Historic Uptown

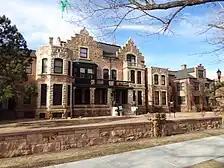
Hagerman Mansion, 610 N Cascade Avenue

Constructed in 1885 by Colorado railroad magnate James John Hagerman, the Hagerman Mansion stands proudly at 610 North Cascade Avenue in Colorado Springs. Originally designed as a splendid stone Victorian eclectic mansion, significant alterations were made in 1927, transforming it into a luxury apartment building with 22 units while preserving its architectural integrity. The three-story mansion faces east and features a "T-shaped" plan, with the original 1885 structure augmented by additions before 1899 and further expansions in 1927. The exterior showcases pink, rock-faced sandstone, with notable design elements such as stepped parapet gable ends and a two-story, half-round tower added before 1899. The interiors boast rich materials and exquisite craftsmanship, particularly on the first floor, where rooms radiate from a central hall, displaying medium-stained oak, birch, walnut, and mahogany finishes. The mansion's historical significance lies not only in its architectural grandeur but also in its association with Hagerman, the builder of the Colorado Midland Railway, and its adaptive use as a luxury apartment building in the 1920s, contributing to the architectural heritage of Cascade Avenue.